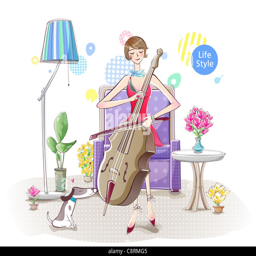
illustration of a girl playing violin